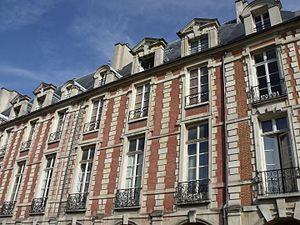
façade de l'Hôtel du Cardinal de Richelieu